Adil Shahi–Portuguese conflicts

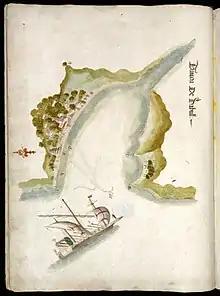
Sketch of a Portuguese galley at the Bijapur port city of Dabul by Dom João de Castro.

In 1555 the Portuguese instigated a revolt in Bijapur and attempted install Meale on the throne as a puppet.